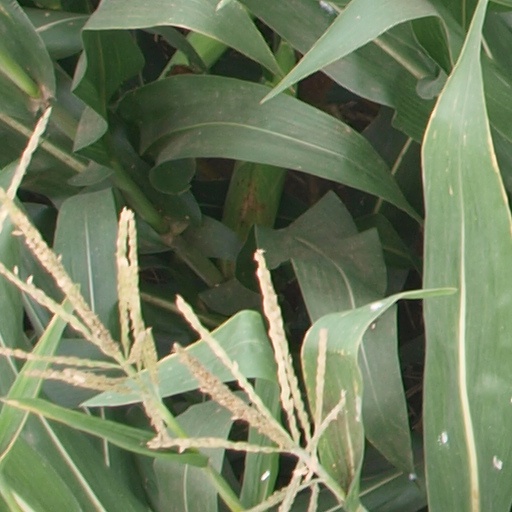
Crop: maize; corn